Quantum logic gate

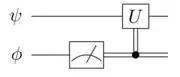
Example: The qubit formula_50 is measured, and the result of this measurement is a Boolean value, which is consumed by the classical computer. If formula_50 measures to 1, then the classical computer tells the quantum computer to apply the U gate on formula_52. In circuit diagrams, single lines are qubits, and doubled lines are bits.

Gates can also be controlled by classical logic. A quantum computer is controlled by a classical computer, and behaves like a coprocessor that receives instructions from the classical computer about what gates to execute on which qubits. Classical control is simply the inclusion, or omission, of gates in the instruction sequence for the quantum computer.